Borders Railway

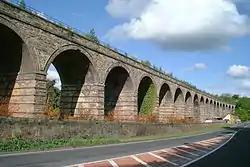
Newbattle Viaduct prior to refurbishment, May 2000

On 5 February 2015, Network Rail's tracklaying machine reached the end of the line at Tweedbank station where a large crowd had gathered. As there was not enough track for the train to complete tracklaying into the second platform, it had to return the next day. The formal completion took place on 12 February when Keith Brown clipped the final length of rail into place. During the period of construction, more than 1,000 rails were laid across 100,000 sleepers. With the infrastructure complete, attention was turned to the installation of signalling and communications equipment as well as finalising the stations. A GSM-R system controlled from the IECC next to Edinburgh Waverley was in place by April 2015.